Mohalla Assi

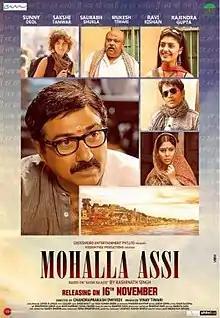
Theatrical release poster

Mohalla Assi is a 2018 Indian Hindi-language satirical drama film starring Sunny Deol and Sakshi Tanwar, and directed by Dr. Chandraprakash Dwivedi.